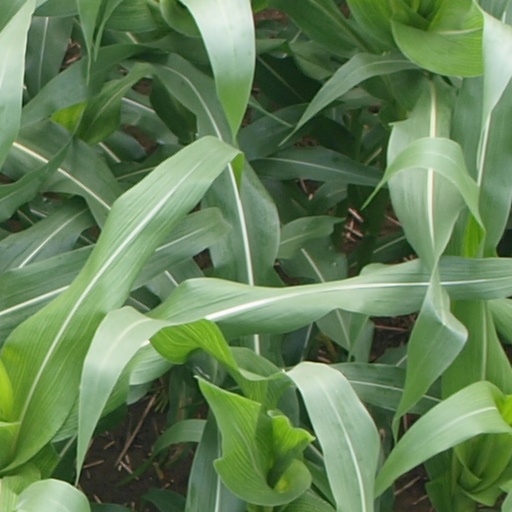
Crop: maize; corn